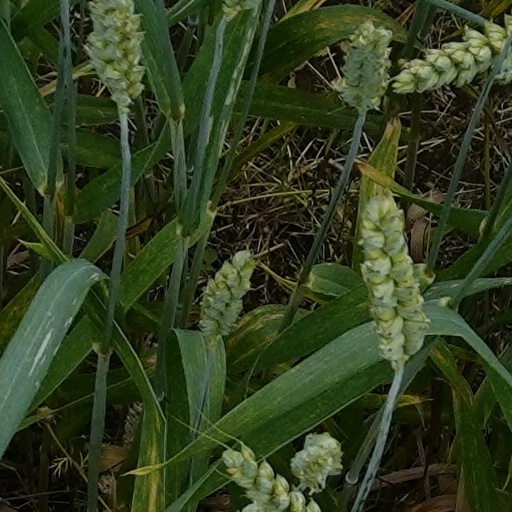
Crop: wheat